RAAF Base Rathmines

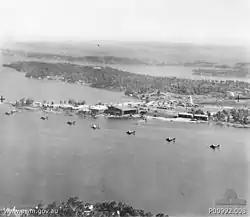
RAAF Rathmines showing the hangars on the shore and the Catalina aircraft moored in the lake, 1945

RAAF Base Rathmines is a heritage-listed former RAAF Second World War seaplane base and now used as community venues, sports venues and a visitor attraction at Dorrington Road, Rathmines, City of Lake Macquarie, New South Wales, Australia. It was in use as an RAAF base from 1939 to 1961. It is also known as Rathmines Park, former RAAF Seaplane Base, Flying Boat Base, Rathmines Aerodrome and Catalina Base. The property is owned by Australian Christadelphian Bible School, Disability Life Enrichment, Don Geddes Nursing Home and Lake Macquarie City Council. The remains of the former air base was added to the New South Wales State Heritage Register on 25 November 2005.